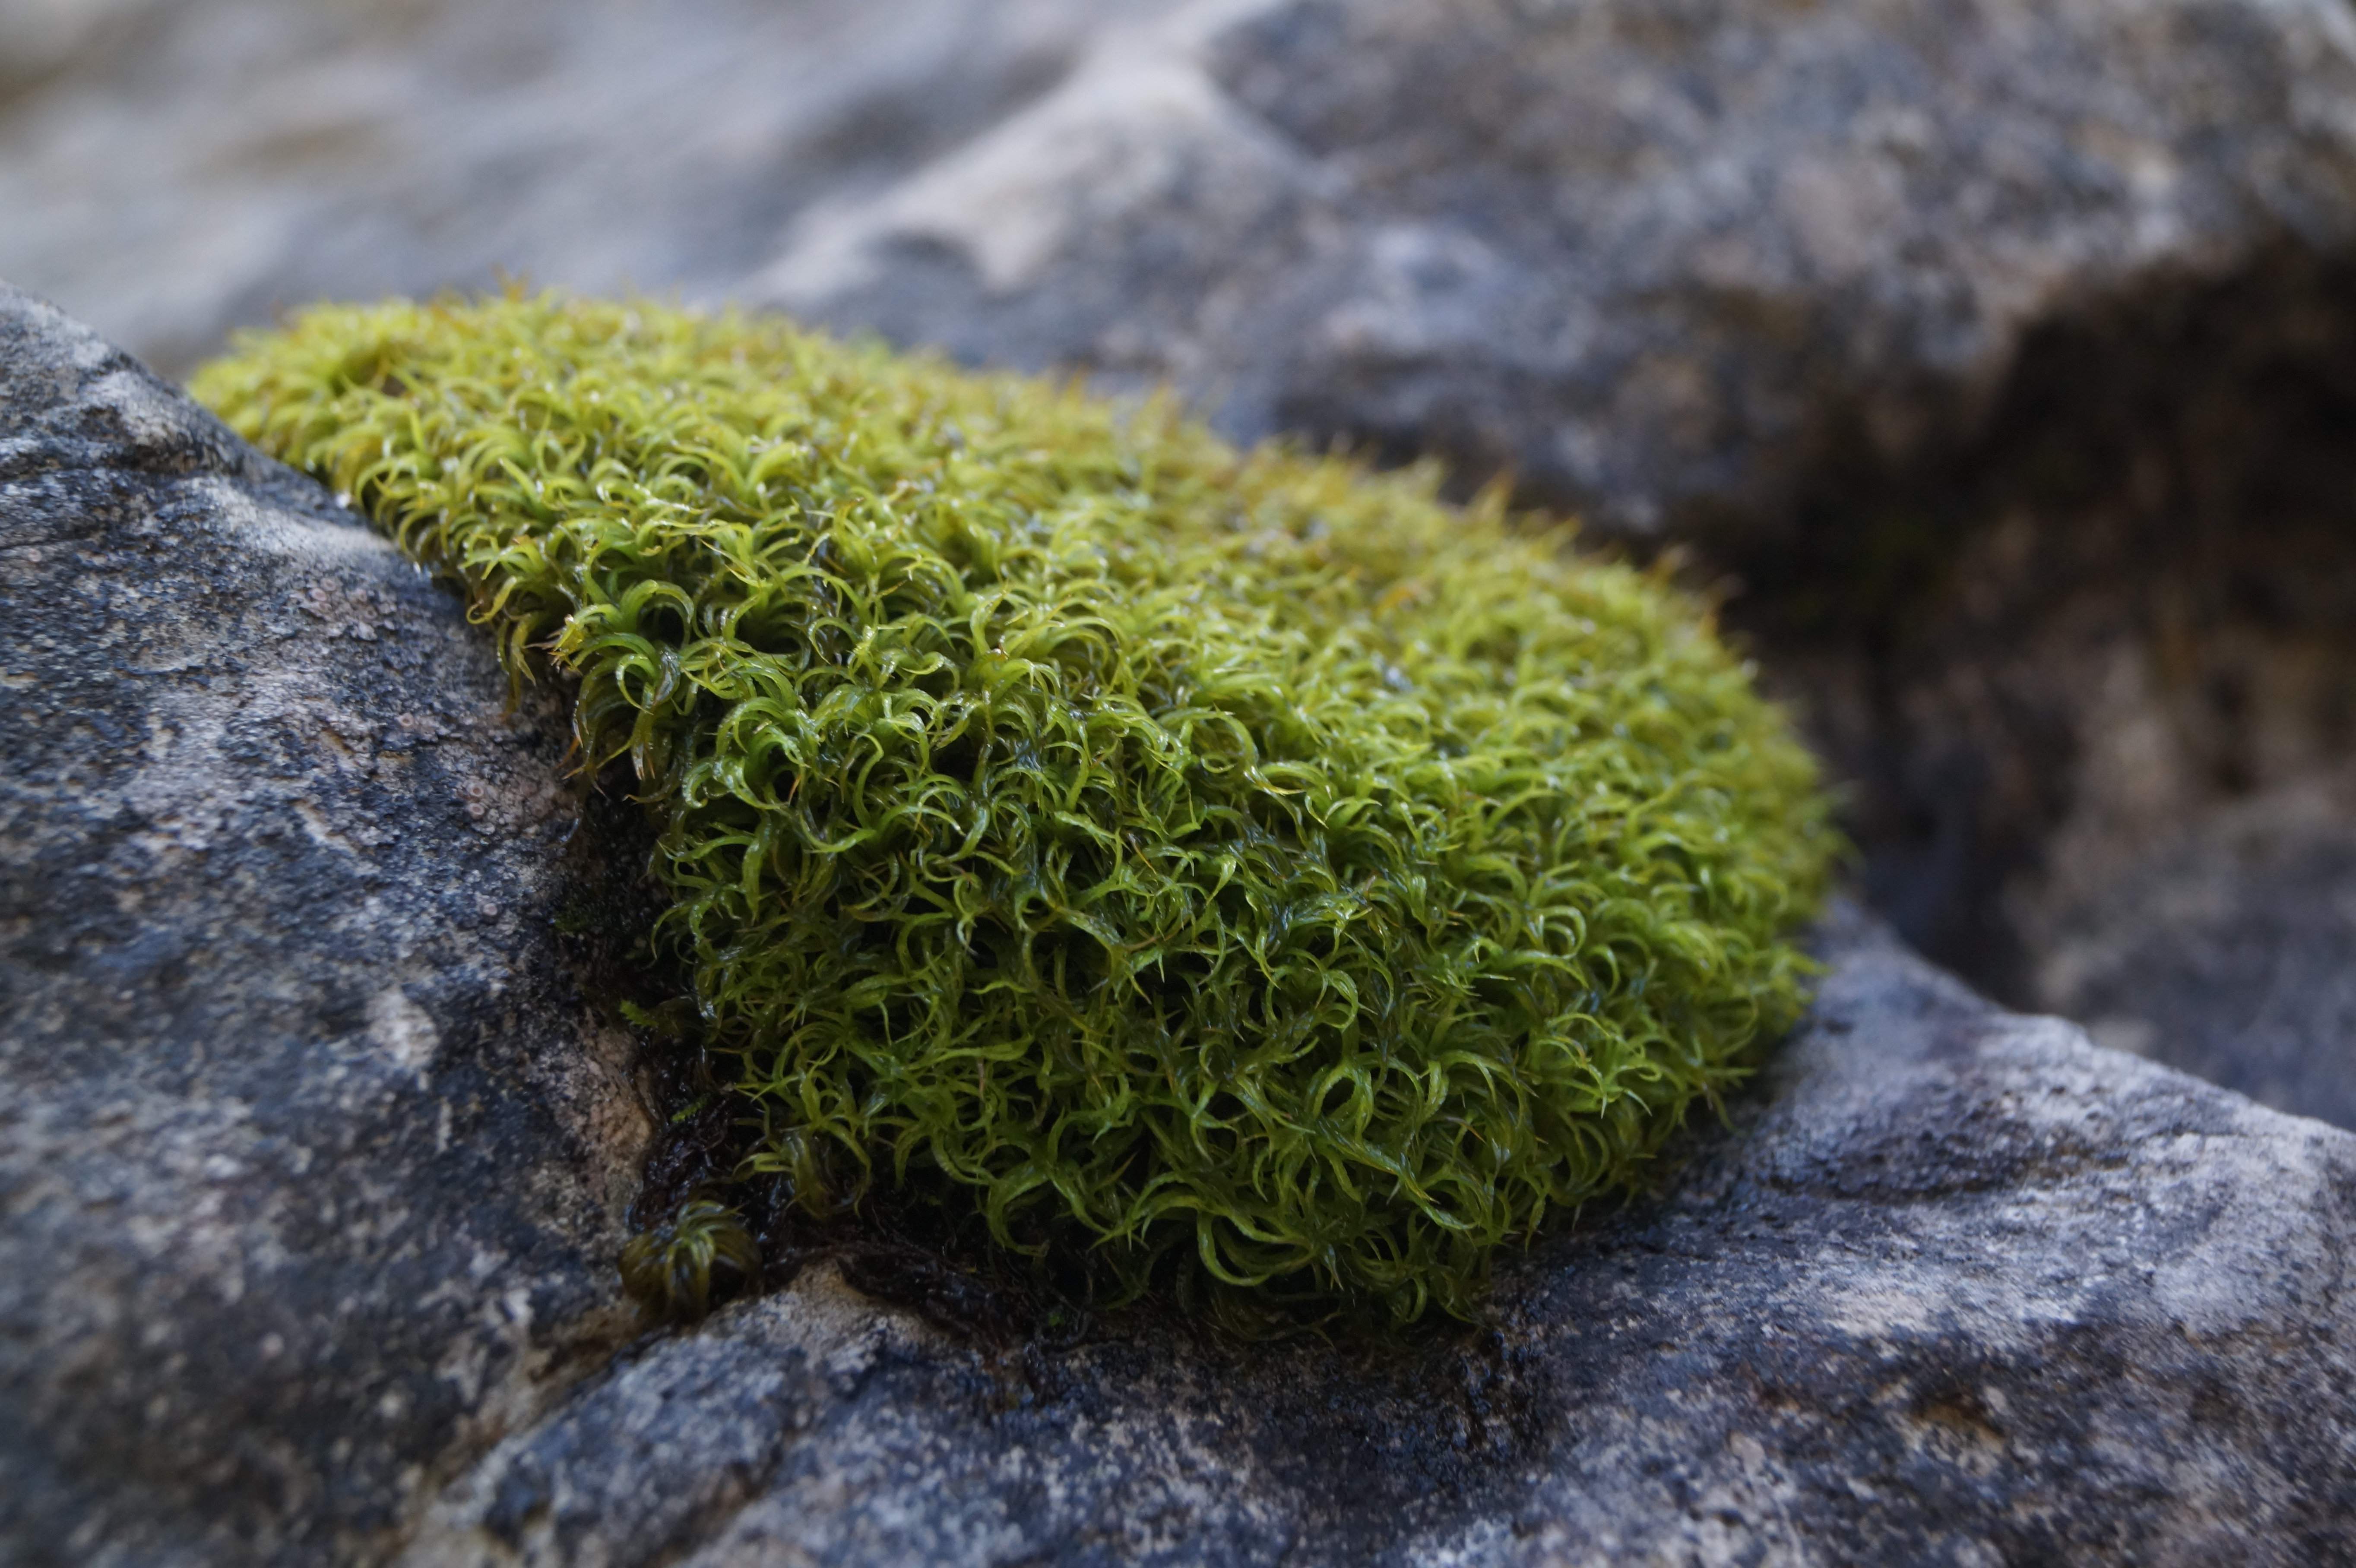
nature, grass, rock, structure, plant, lawn, leaf, flower, stone, moss, green, seaweed, soil, botany, flora, fauna, algae, macro photography, green algae, grass family, land plant, non vascular land plant